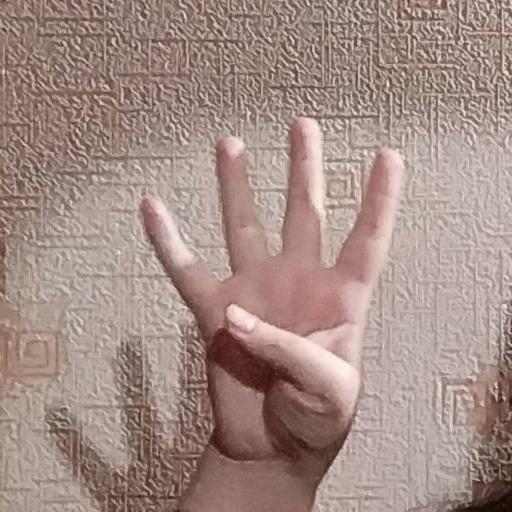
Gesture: four